Bert Rechichar

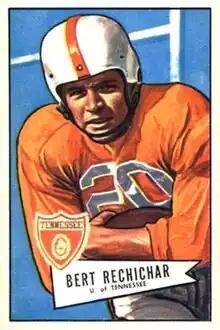
Bowman football card

Albert Daniel Rechichar (July 16, 1930 – July 19, 2019) was an American professional football player who was a defensive back, halfback, and kicker in the National Football League (NFL). He played college football for the Tennessee Volunteers, whom he captained during their 1951 national championship season. His performance over his last two seasons led Volunteers head coach Bob Neyland to proclaim Rechichar "probably the best all-around player in Tennessee football history."